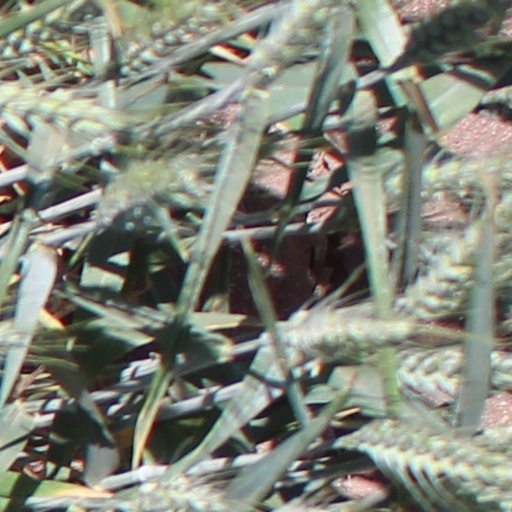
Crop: wheat